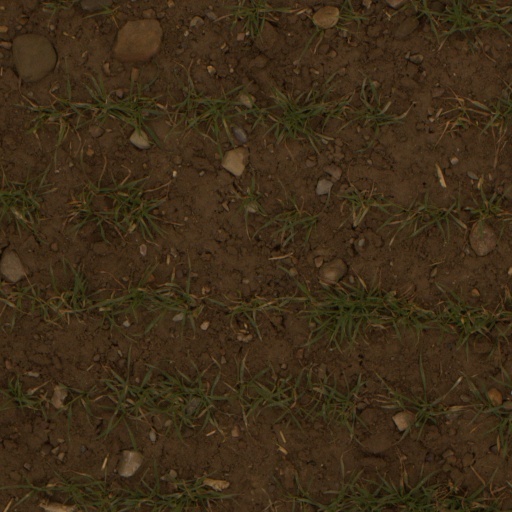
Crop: wheat